Eighty Years' War, 1599–1609

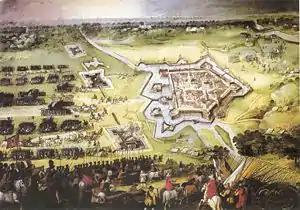
Groenlo relieved by Spinola, November 1606. Maurice's army (right) sounds the retreat.

By now, it had become clear that the Spanish hold on the Southern Netherlands was strong. However, control over Zeeland meant that the Dutch Republic could close the estuary of the Scheldt, the entry to the important port of Antwerp. The port of Amsterdam benefited greatly from the blockade of the port of Antwerp, to the extent that merchants in the North began to question the desirability of reconquering the South. A campaign to control the Southern provinces' coast region was launched against Maurice's advice in 1600. Although portrayed as a liberation of the Southern Netherlands, the campaign was chiefly aimed at eliminating the threat to Dutch trade posed by the Spanish-supported Dunkirkers. The Spanish strengthened their positions along the coast, leading to the Battle of Nieuwpoort.